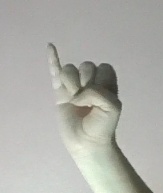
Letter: meem